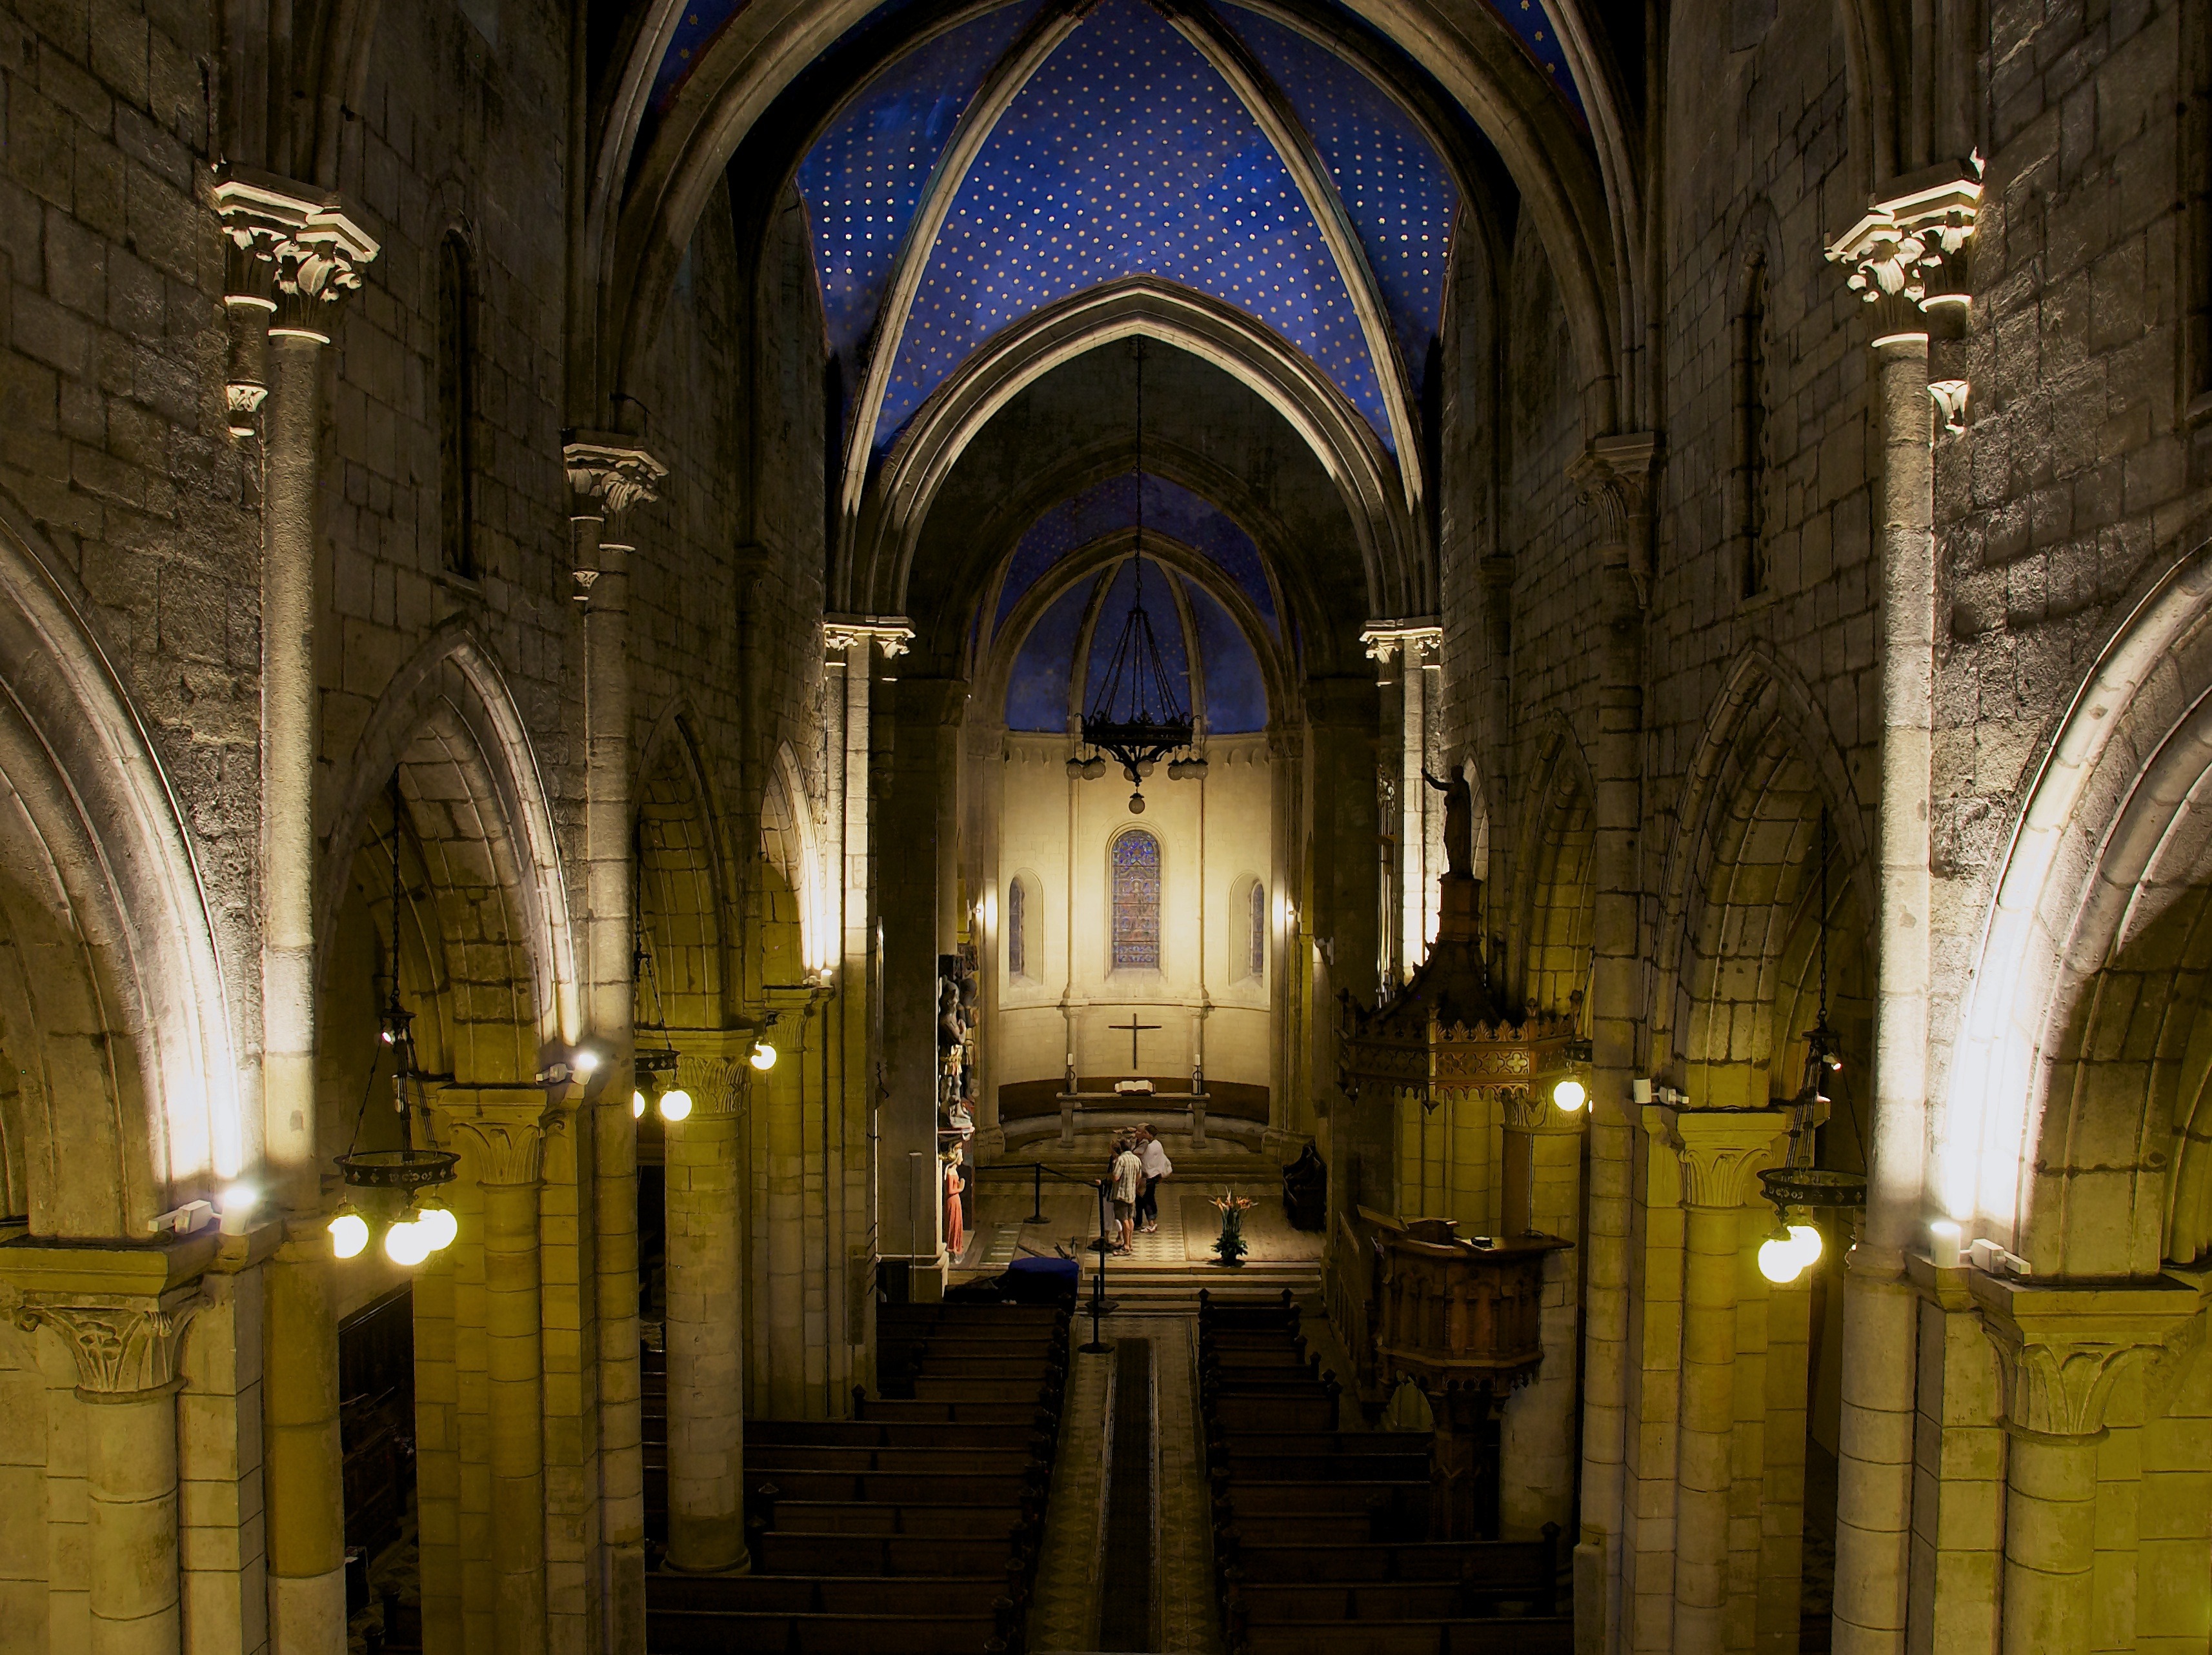
architecture, interior, building, stone, france, religion, church, cathedral, chapel, place of worship, aisle, catholic, lights, faith, columns, monastery, symmetry, abbey, basilica, quiet, somber, crypt, gothic architecture